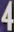
Number: 4